Don Newcombe

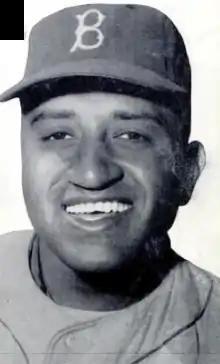
Newcombe in 1955

Donald Newcombe (June 14, 1926 – February 19, 2019), nicknamed "Newk", was an American professional baseball pitcher who played ten non-consecutive seasons in Major League Baseball (MLB). He began his career in the Negro National League and ended it in Nippon Professional Baseball (NPB).